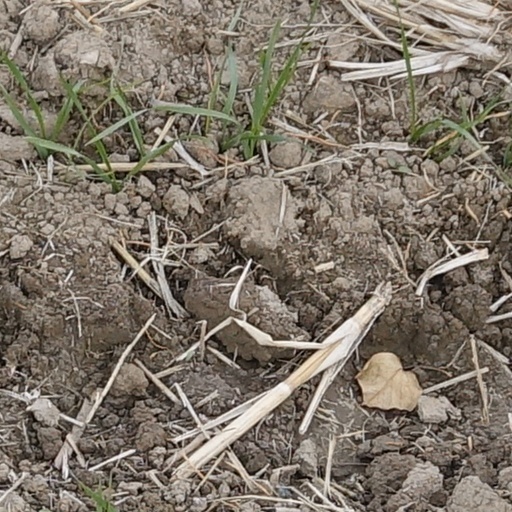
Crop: wheat